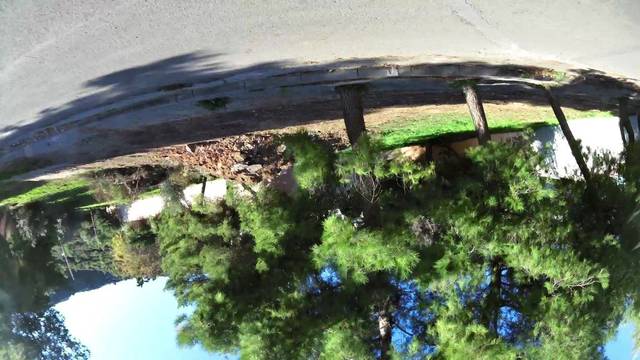
Region: Greece
Coordinates: 38.101, 23.844